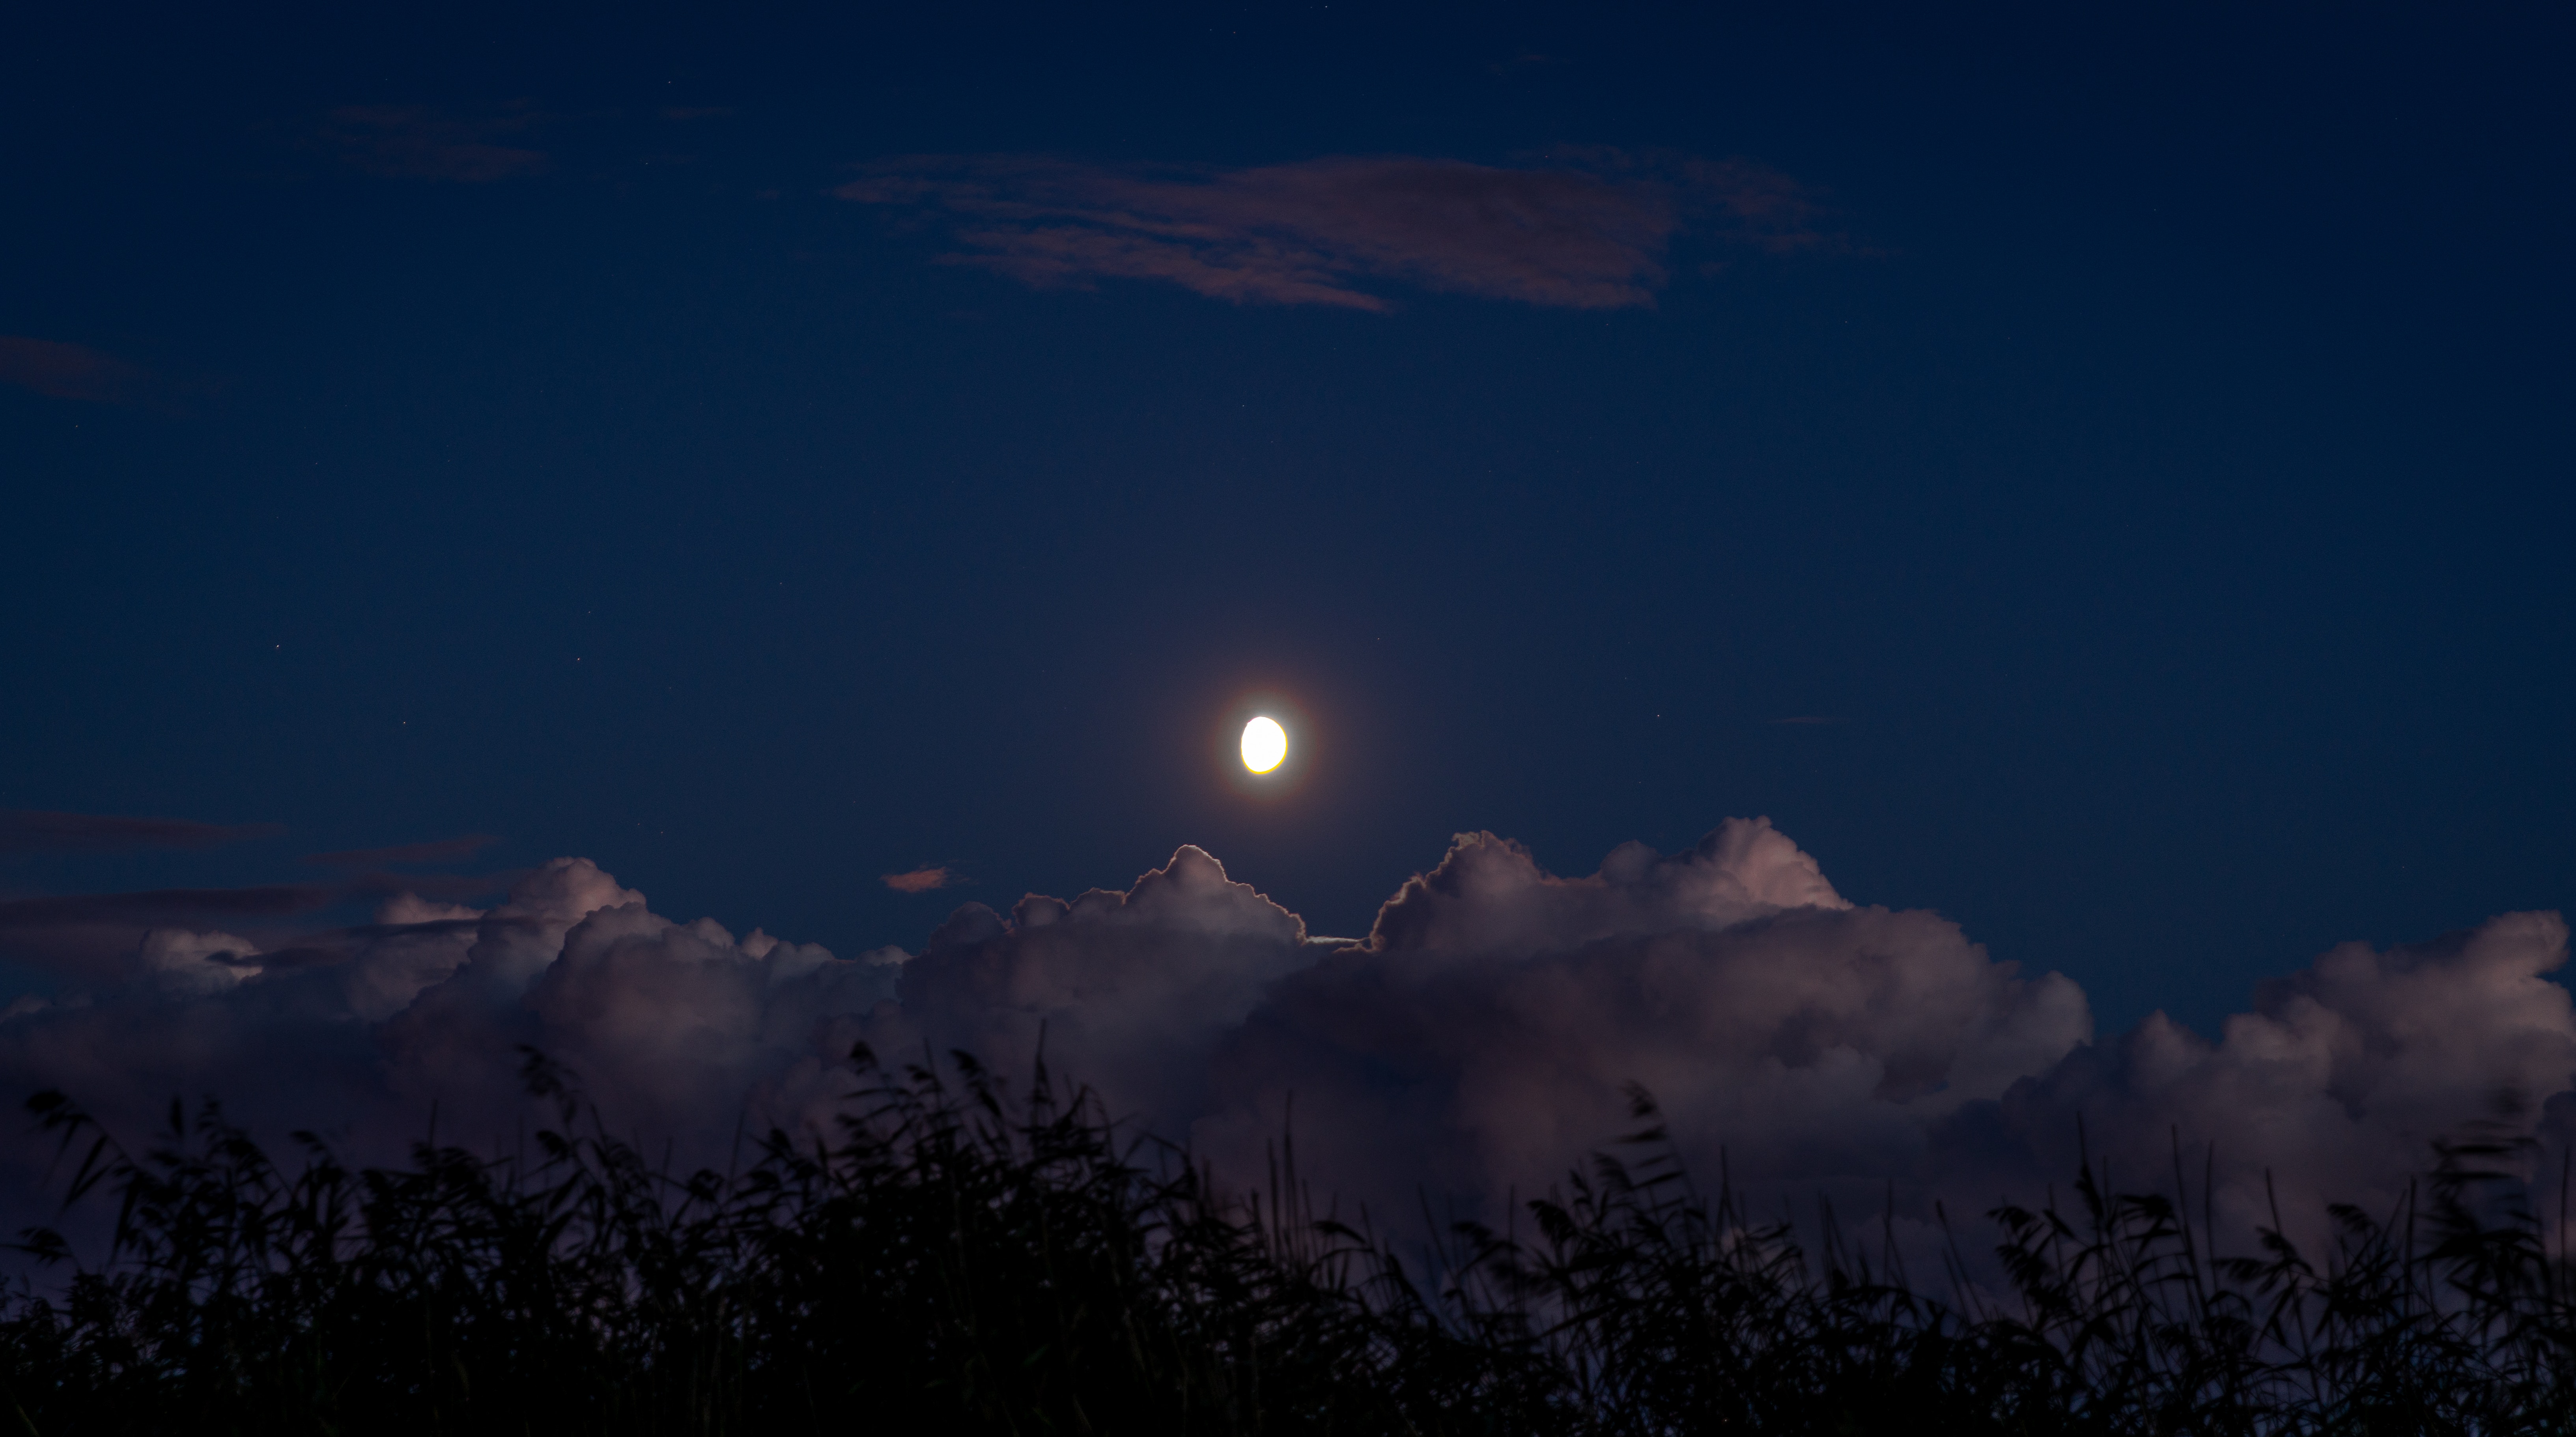
sky, moon, nature, atmospheric phenomenon, atmosphere, moonlight, celestial event, cloud, astronomical object, light, daytime, night, astronomy, full moon, mountain range, morning, midnight, evening, calm, cumulus, hill station, darkness, space, mountain, event, alps, meteorological phenomenon, landscape, dusk, horizon, star